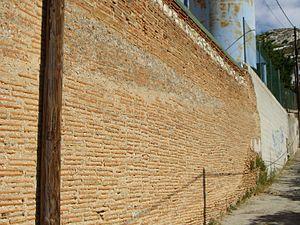
Mur de tuiles à Château Bovis (L'Estaque)
L'Estaque est un quartier du 16ᵉ arrondissement de Marseille, au nord-ouest de la ville. Ses habitants sont les Estaquéens.